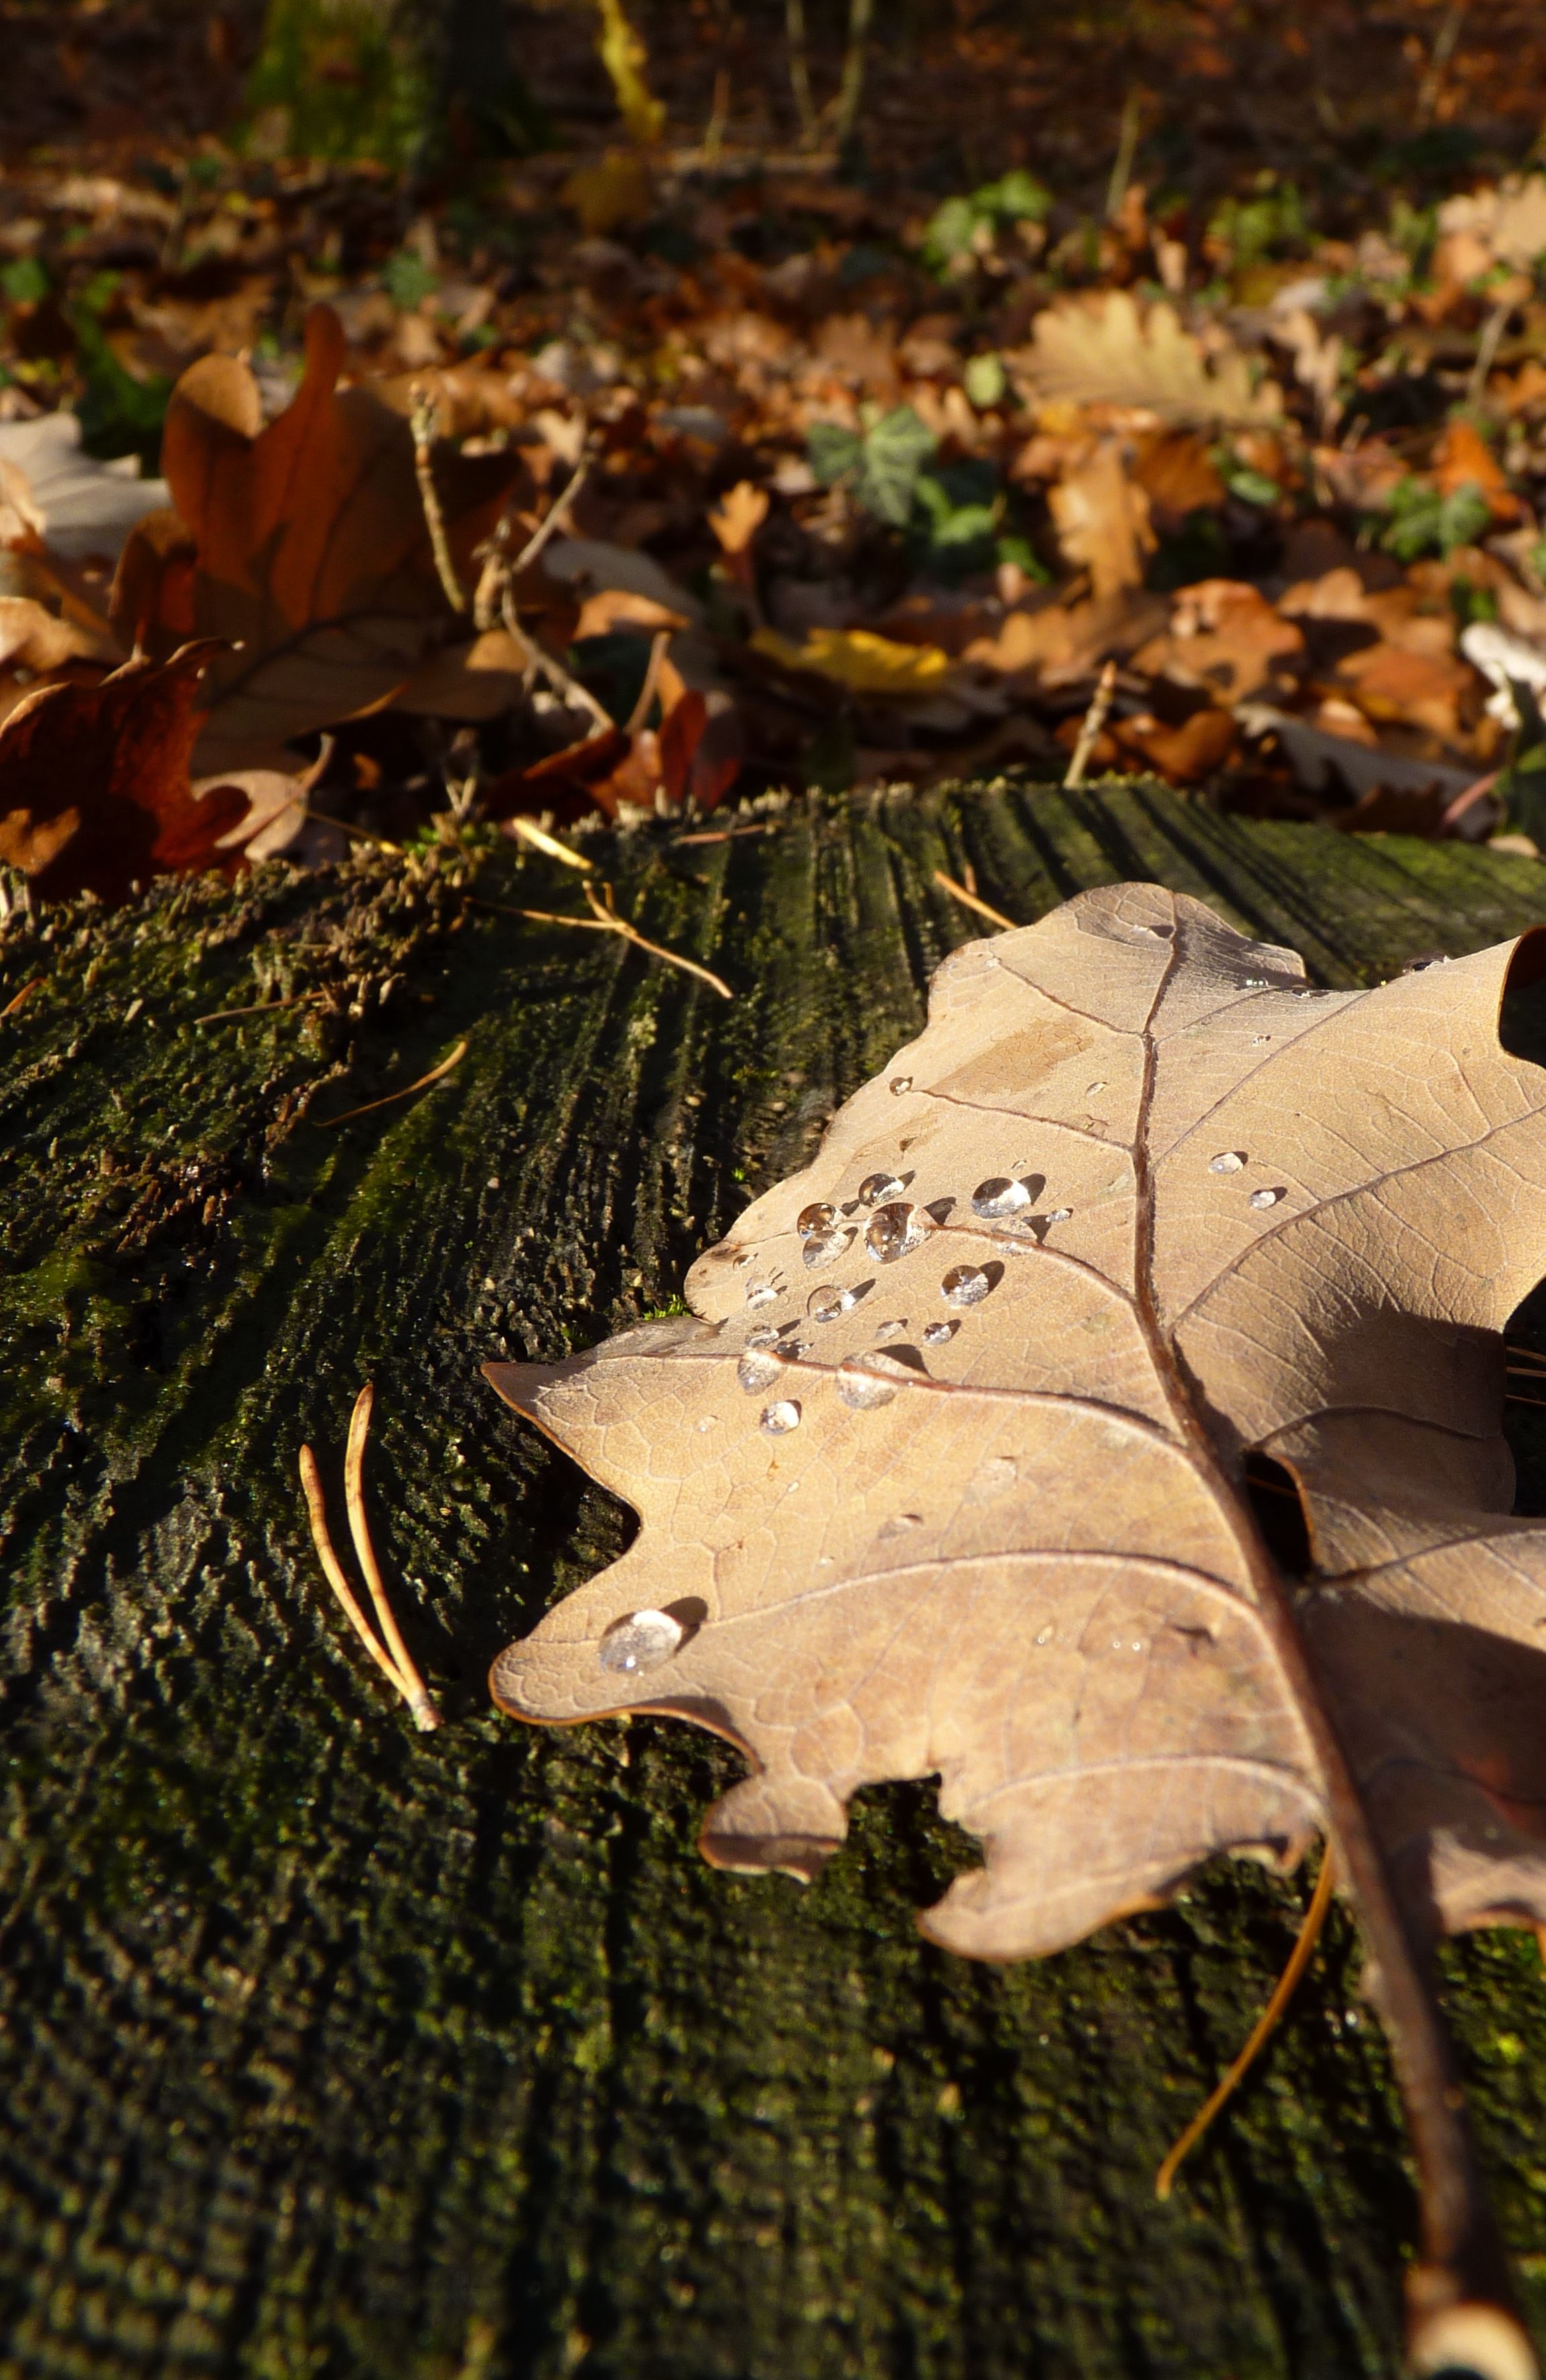
tree, nature, forest, branch, dew, plant, wood, sunlight, leaf, flower, trunk, macro, autumn, soil, botany, flora, season, sparkle, oak leaf, leaves, dewdrop, woodland, mood, drop of water, macro photography, run off, woody plant